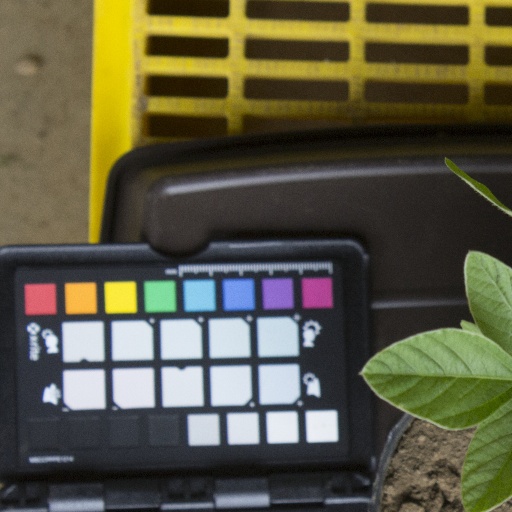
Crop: soybean